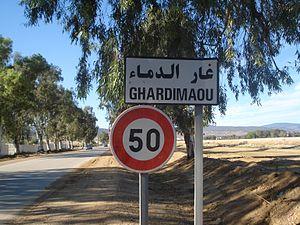
panneau de l'entrée de Ghardimaou, en arabe et en français